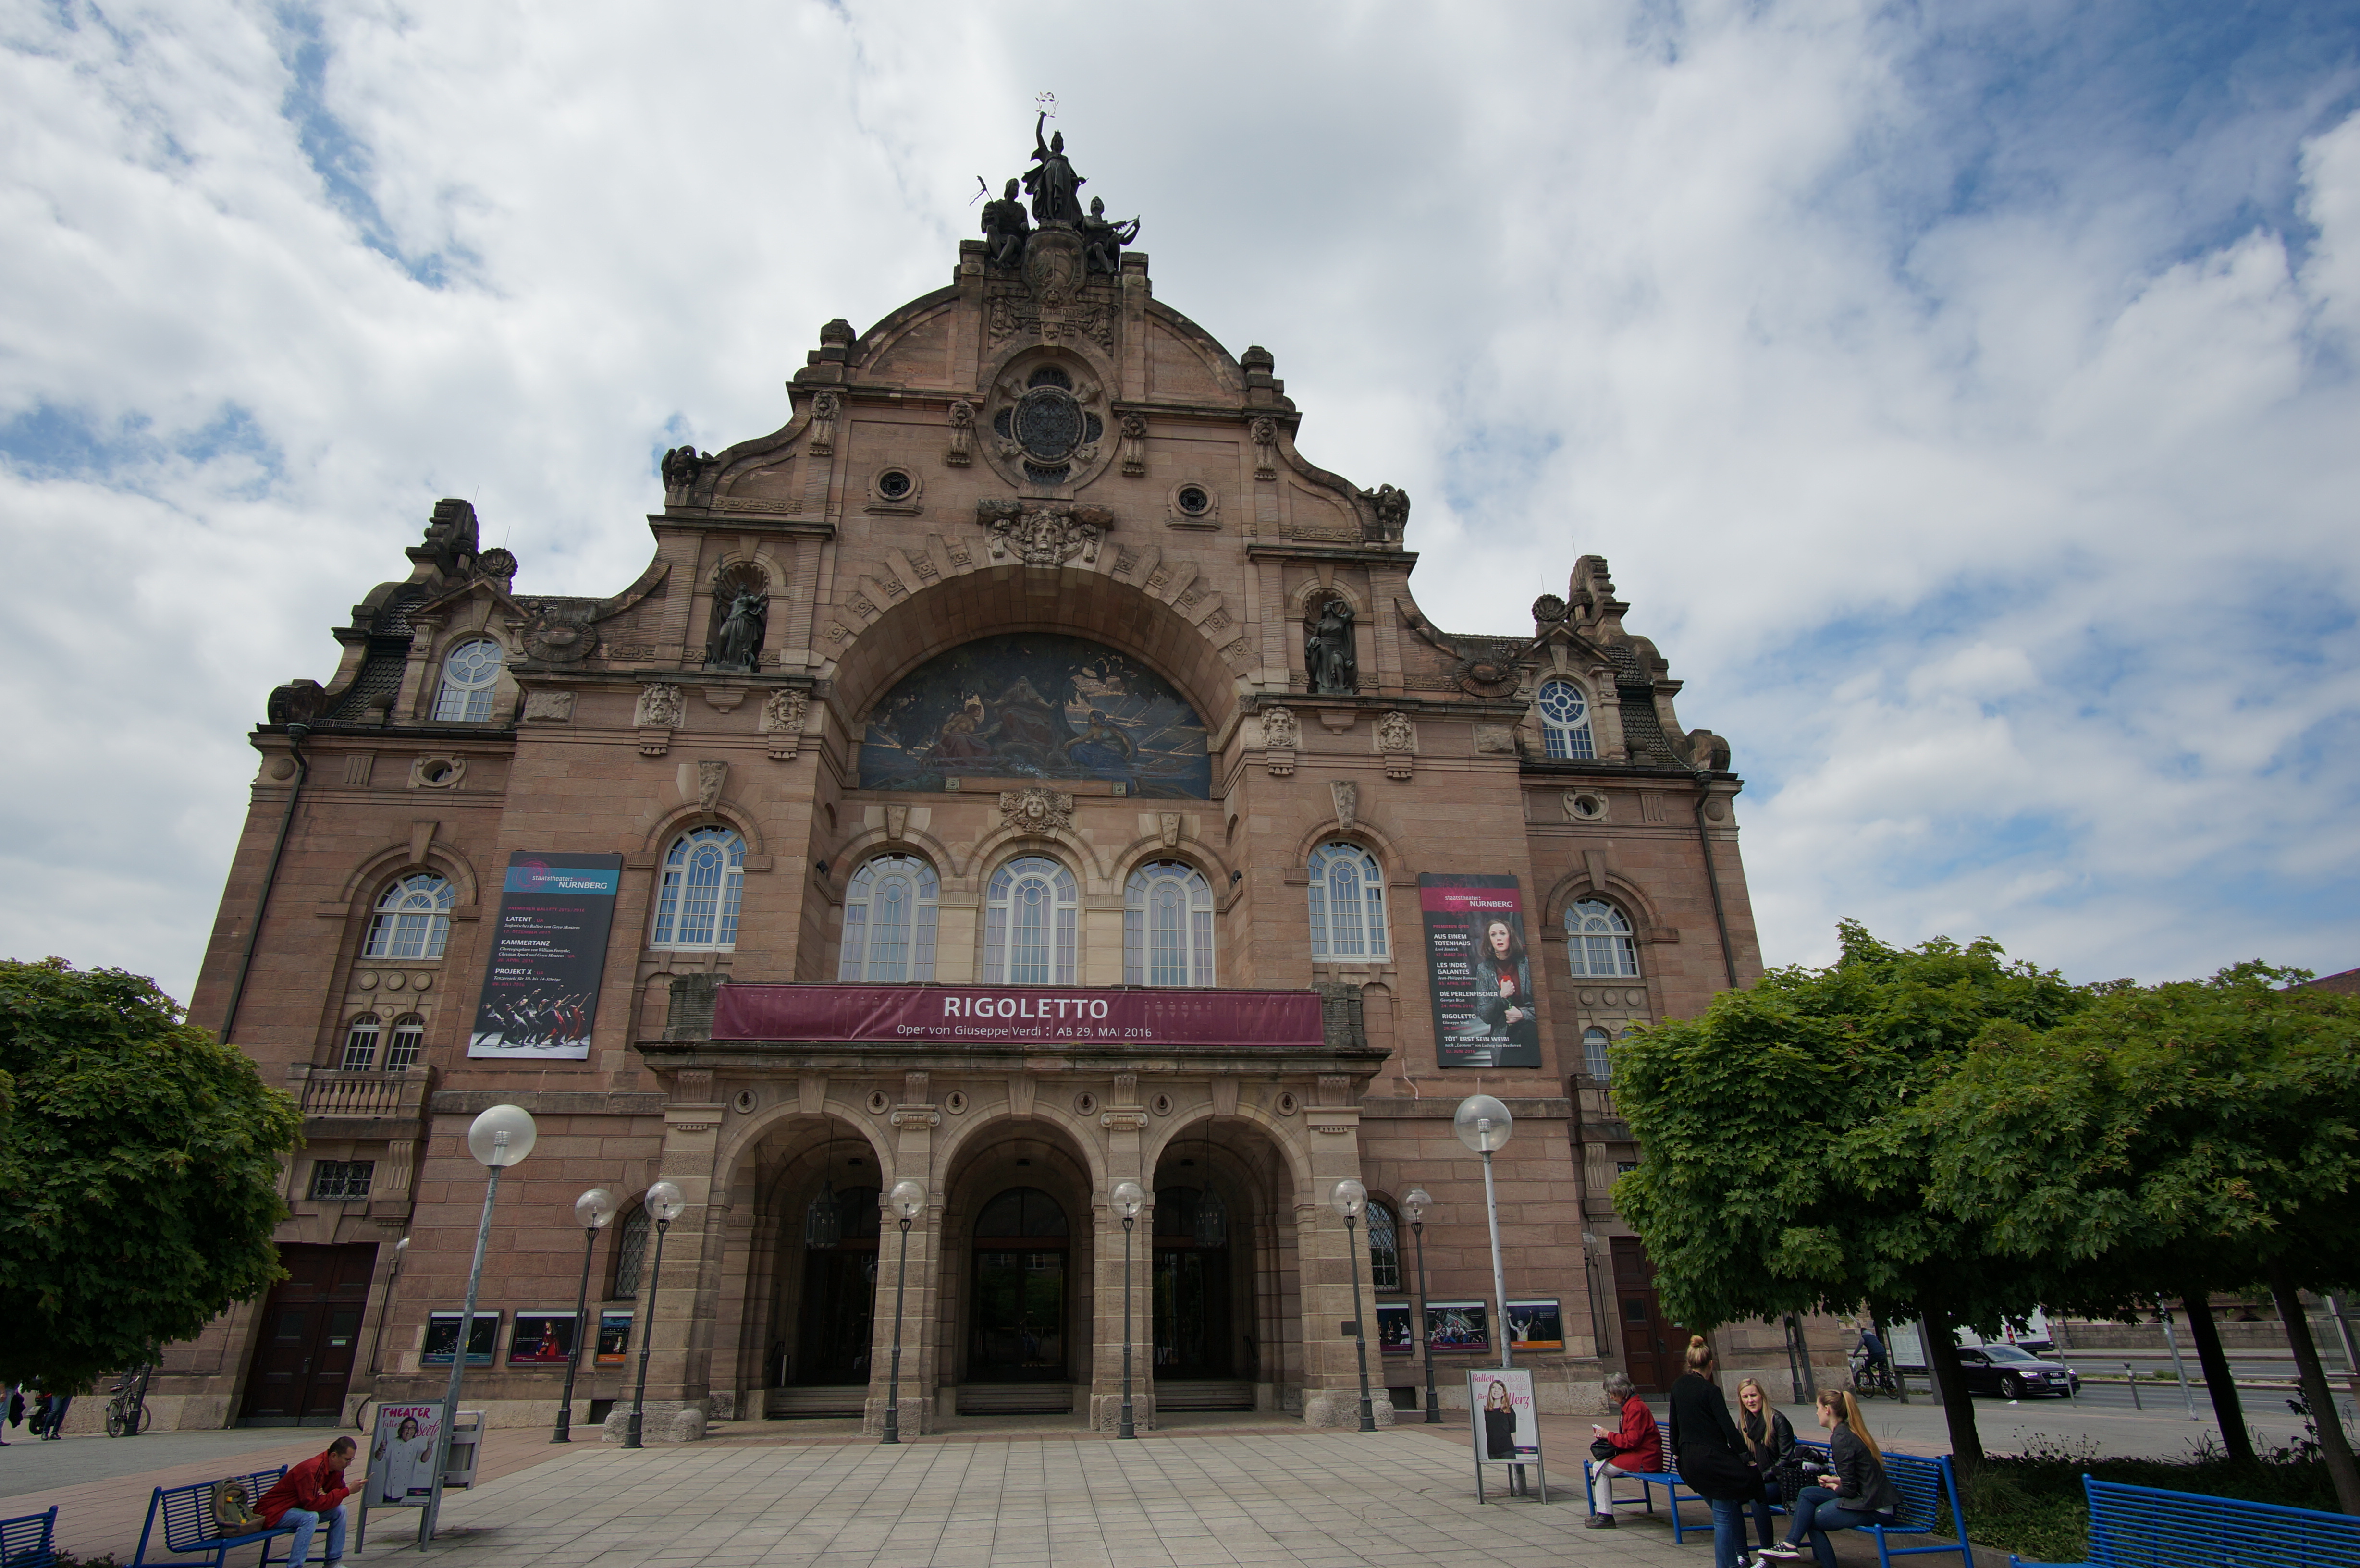
building, palace, landmark, church, tourism, place of worship, 2016, germany, deutschland, walimex, 12mm, samyang, sony, bayern, nex, nex6, lenstagged, steffenzahn, samyang12mm, walimex12mm, n rnberg, historic site